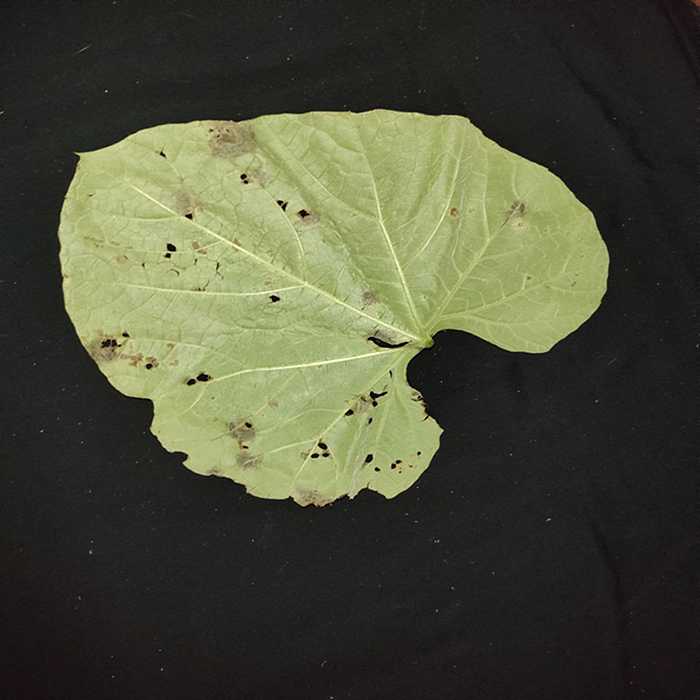
Plant: Bottle gourd
Label: Anthracnose